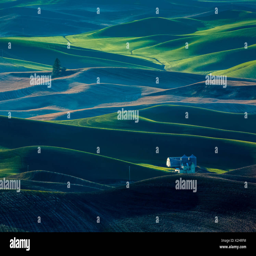
springtime on the rolling hills